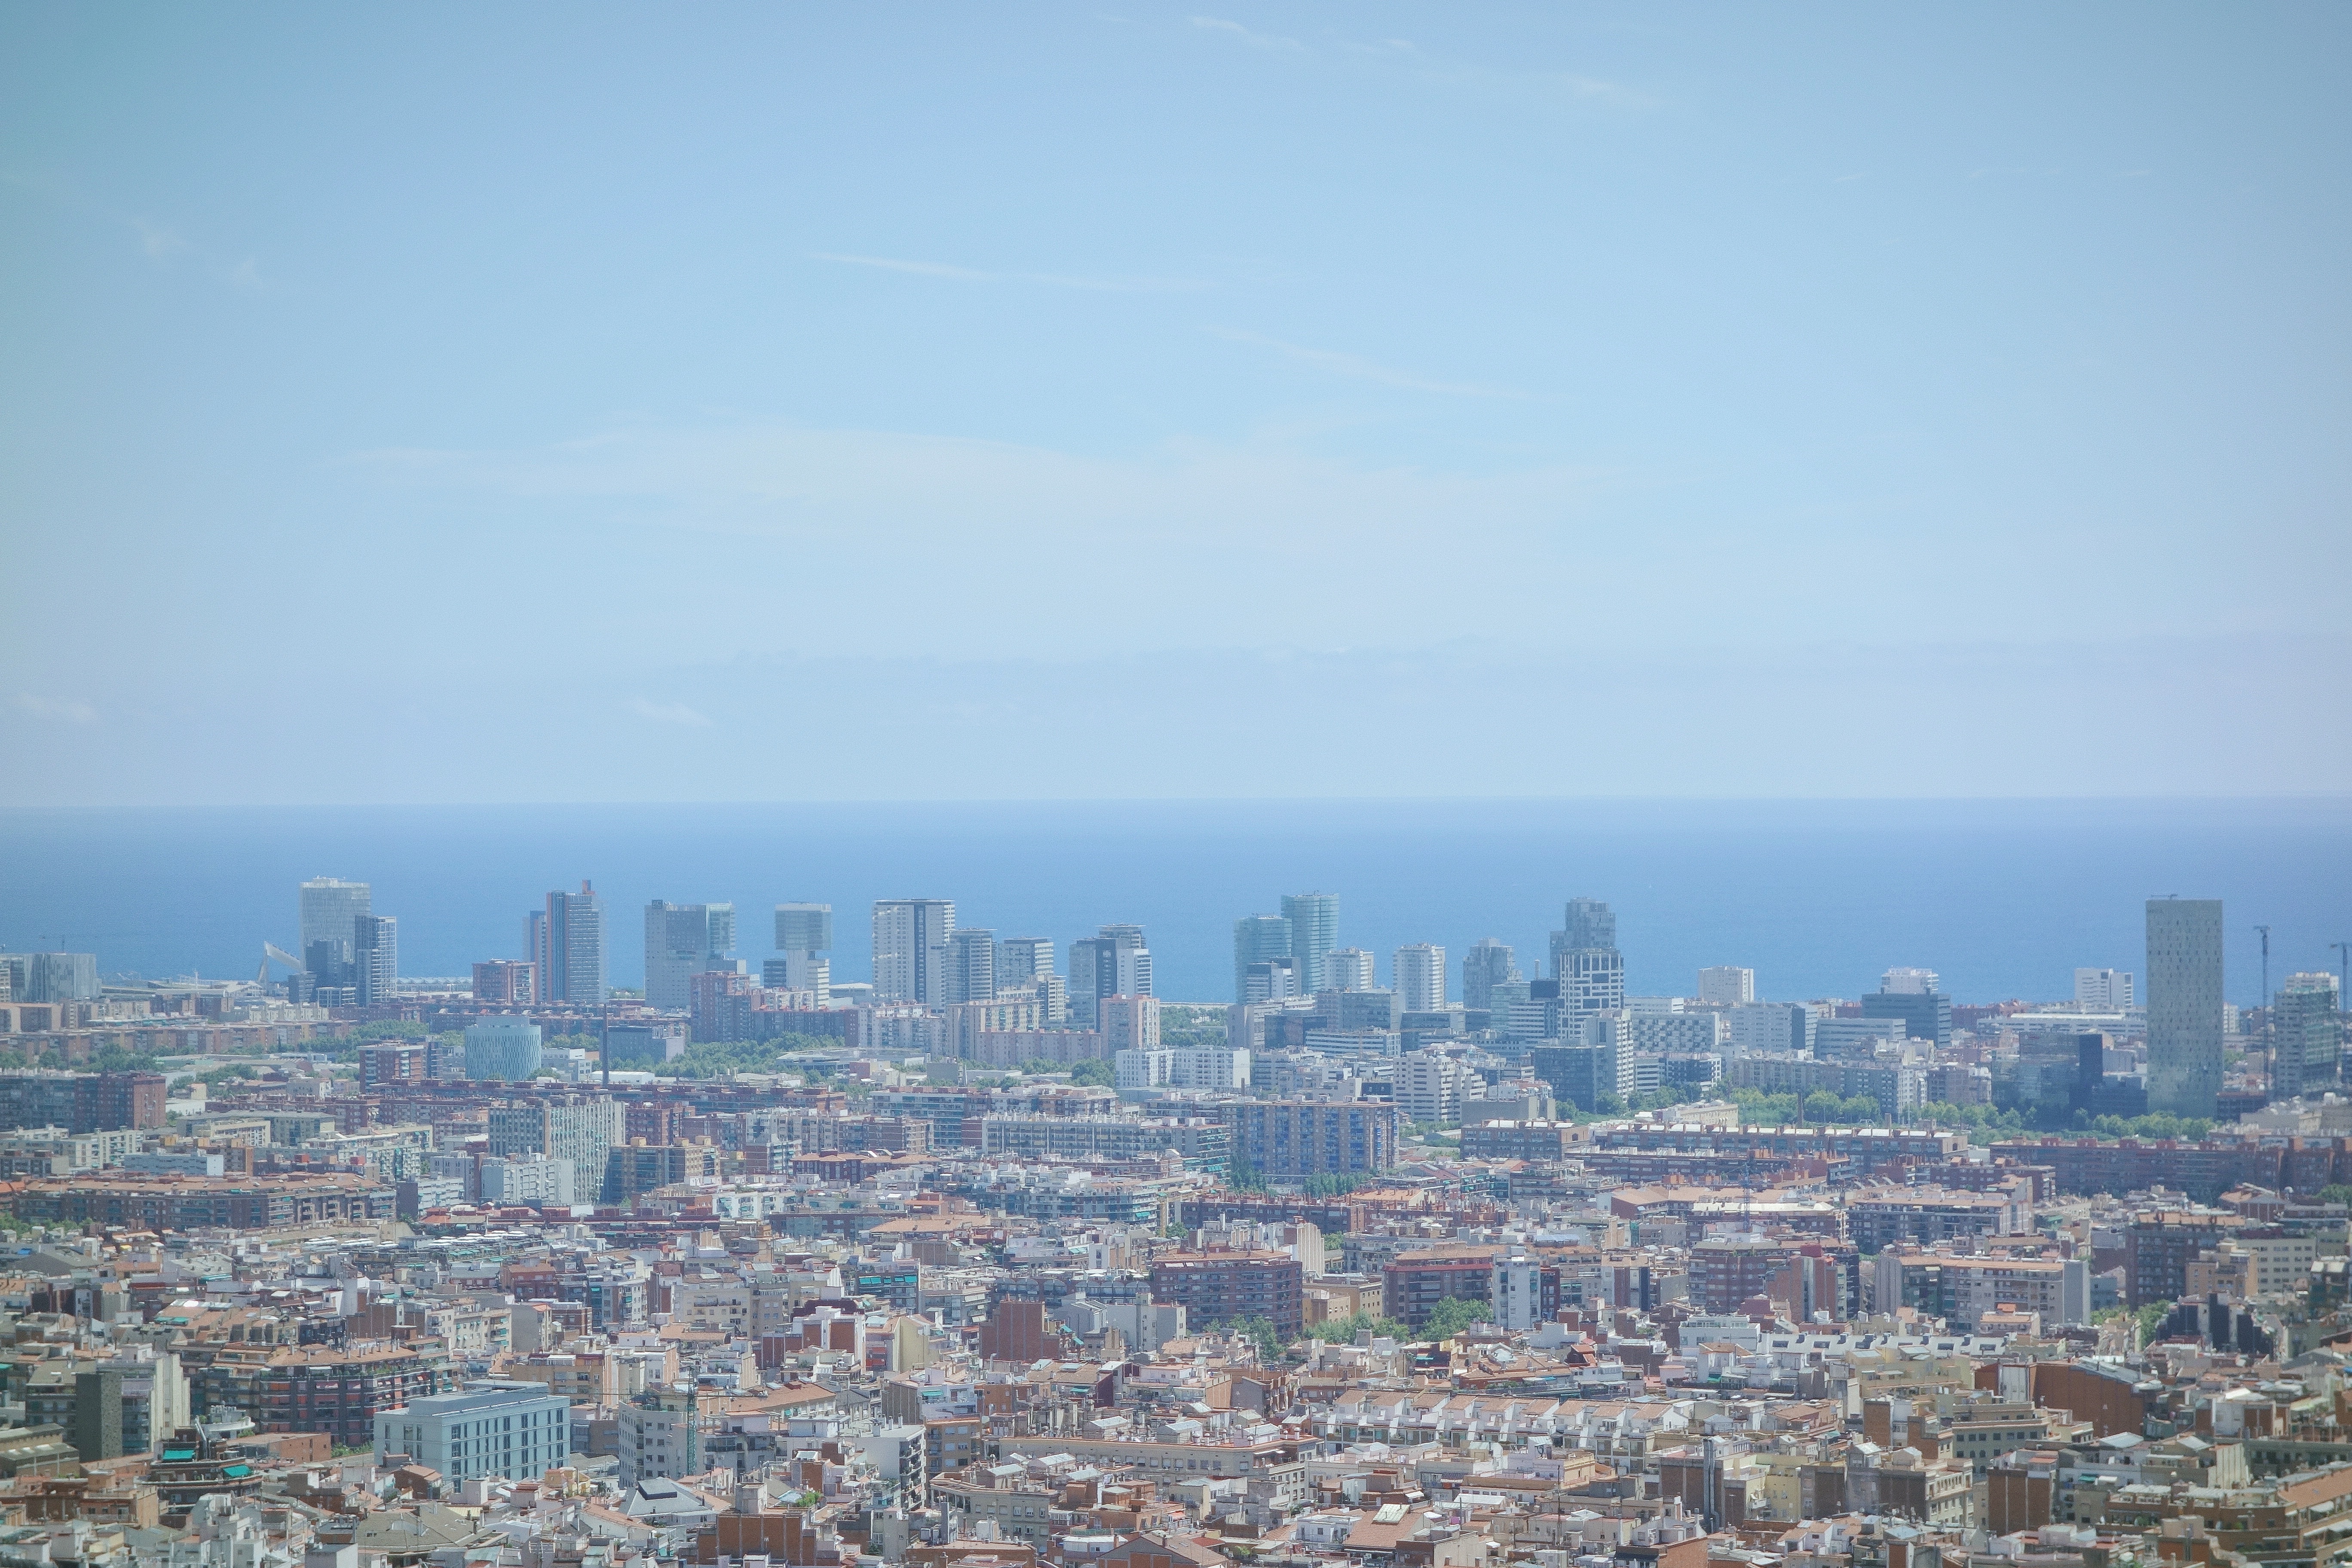
horizon, skyline, city, skyscraper, cityscape, panorama, downtown, haze, tower block, metropolis, residential area, geographical feature, atmospheric phenomenon, human settlement, atmosphere of earth, metropolitan area